George Bishop Sudworth

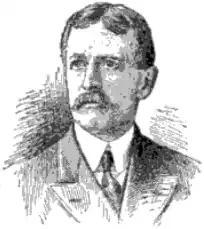

George Bishop Sudworth (August 31, 1864 – May 10, 1927) was an American botanist. At the time of his death, he was the Chief Dendrologist of the United States Forest Service.